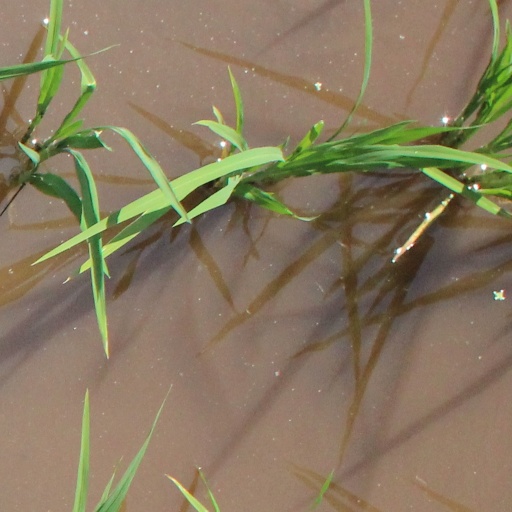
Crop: rice